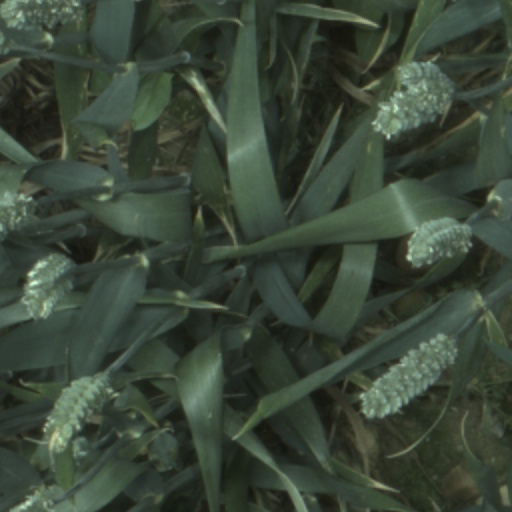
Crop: wheat